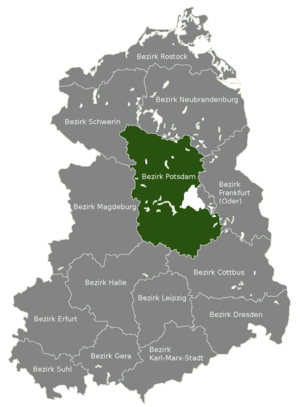
Le District de Potsdam était l'un des 15 Bezirke de la République démocratique allemande, nouvelles subdivisions administratives créées lors de la réforme territoriale de 1952 en remplacement des cinq Länder préexistants. Ces districts furent à leur tour dissous en 1990, en vue de la réunification allemande et remplacés par les cinq anciens Länder reconstitués, dont le district de Potsdam constitue la partie occidentale de l'actuel Land de Brandebourg.